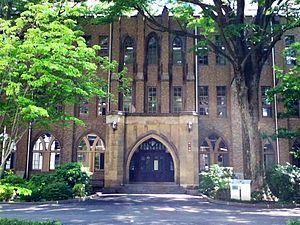
L'université Gakushūin est une université privée japonaise, située dans le quartier de Mejiro de l'arrondissement de Toshima à Tokyo. Elle dépend de la compagnie d'enseignement scolaire du même nom.